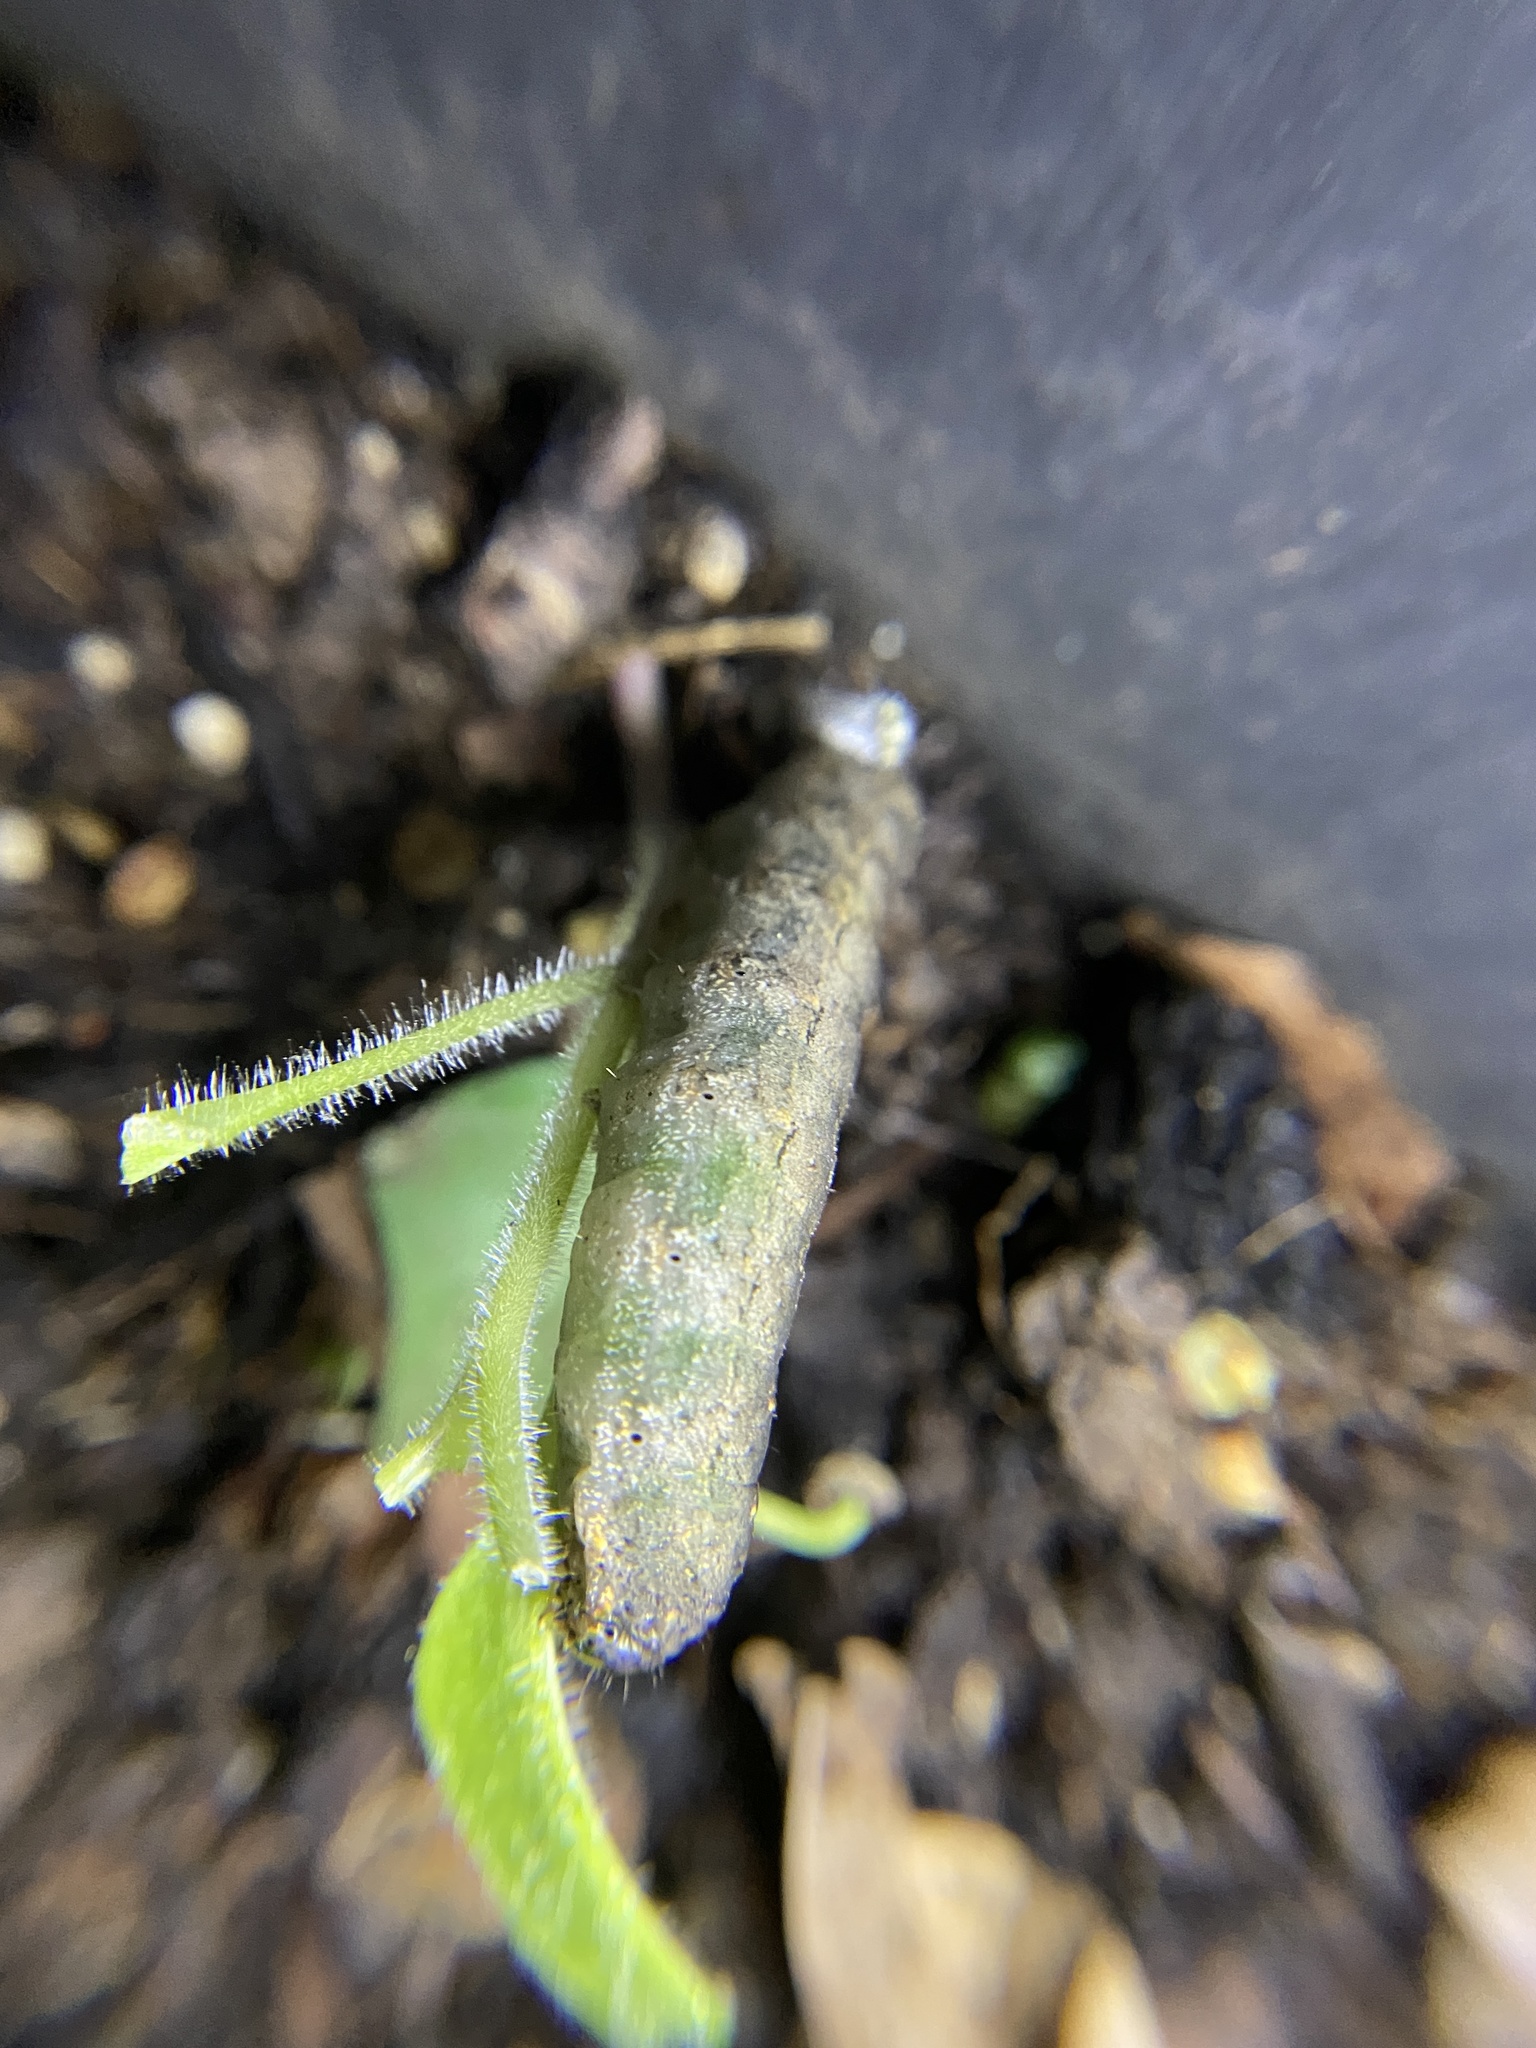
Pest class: cutworms